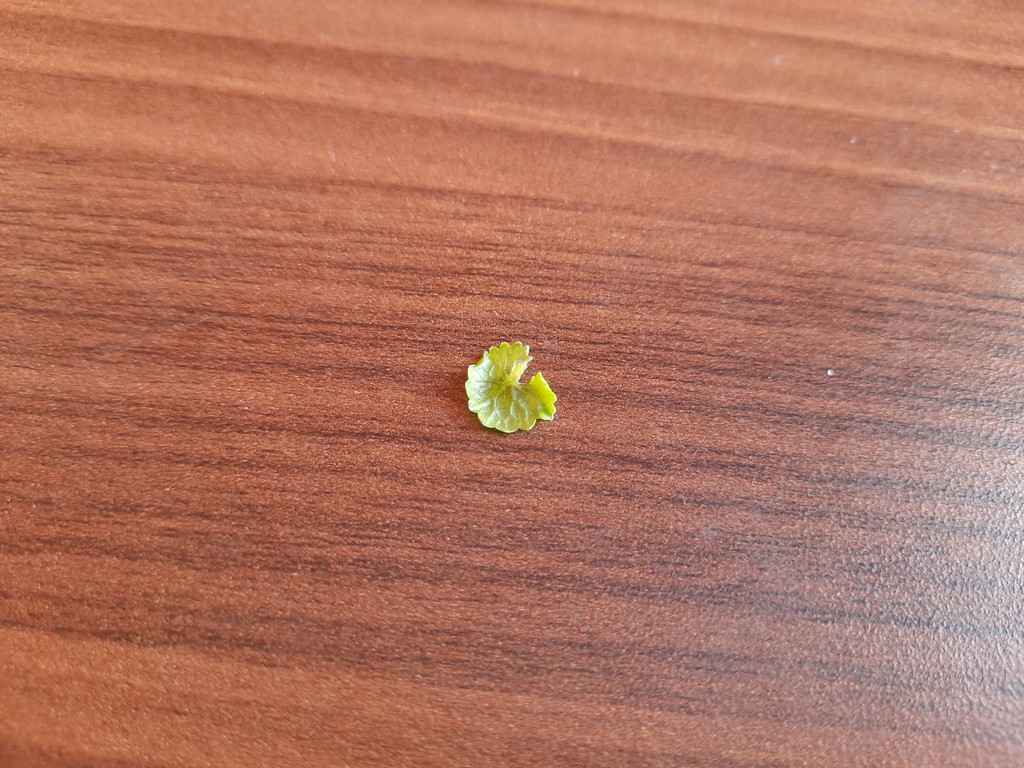
Label: Healthy